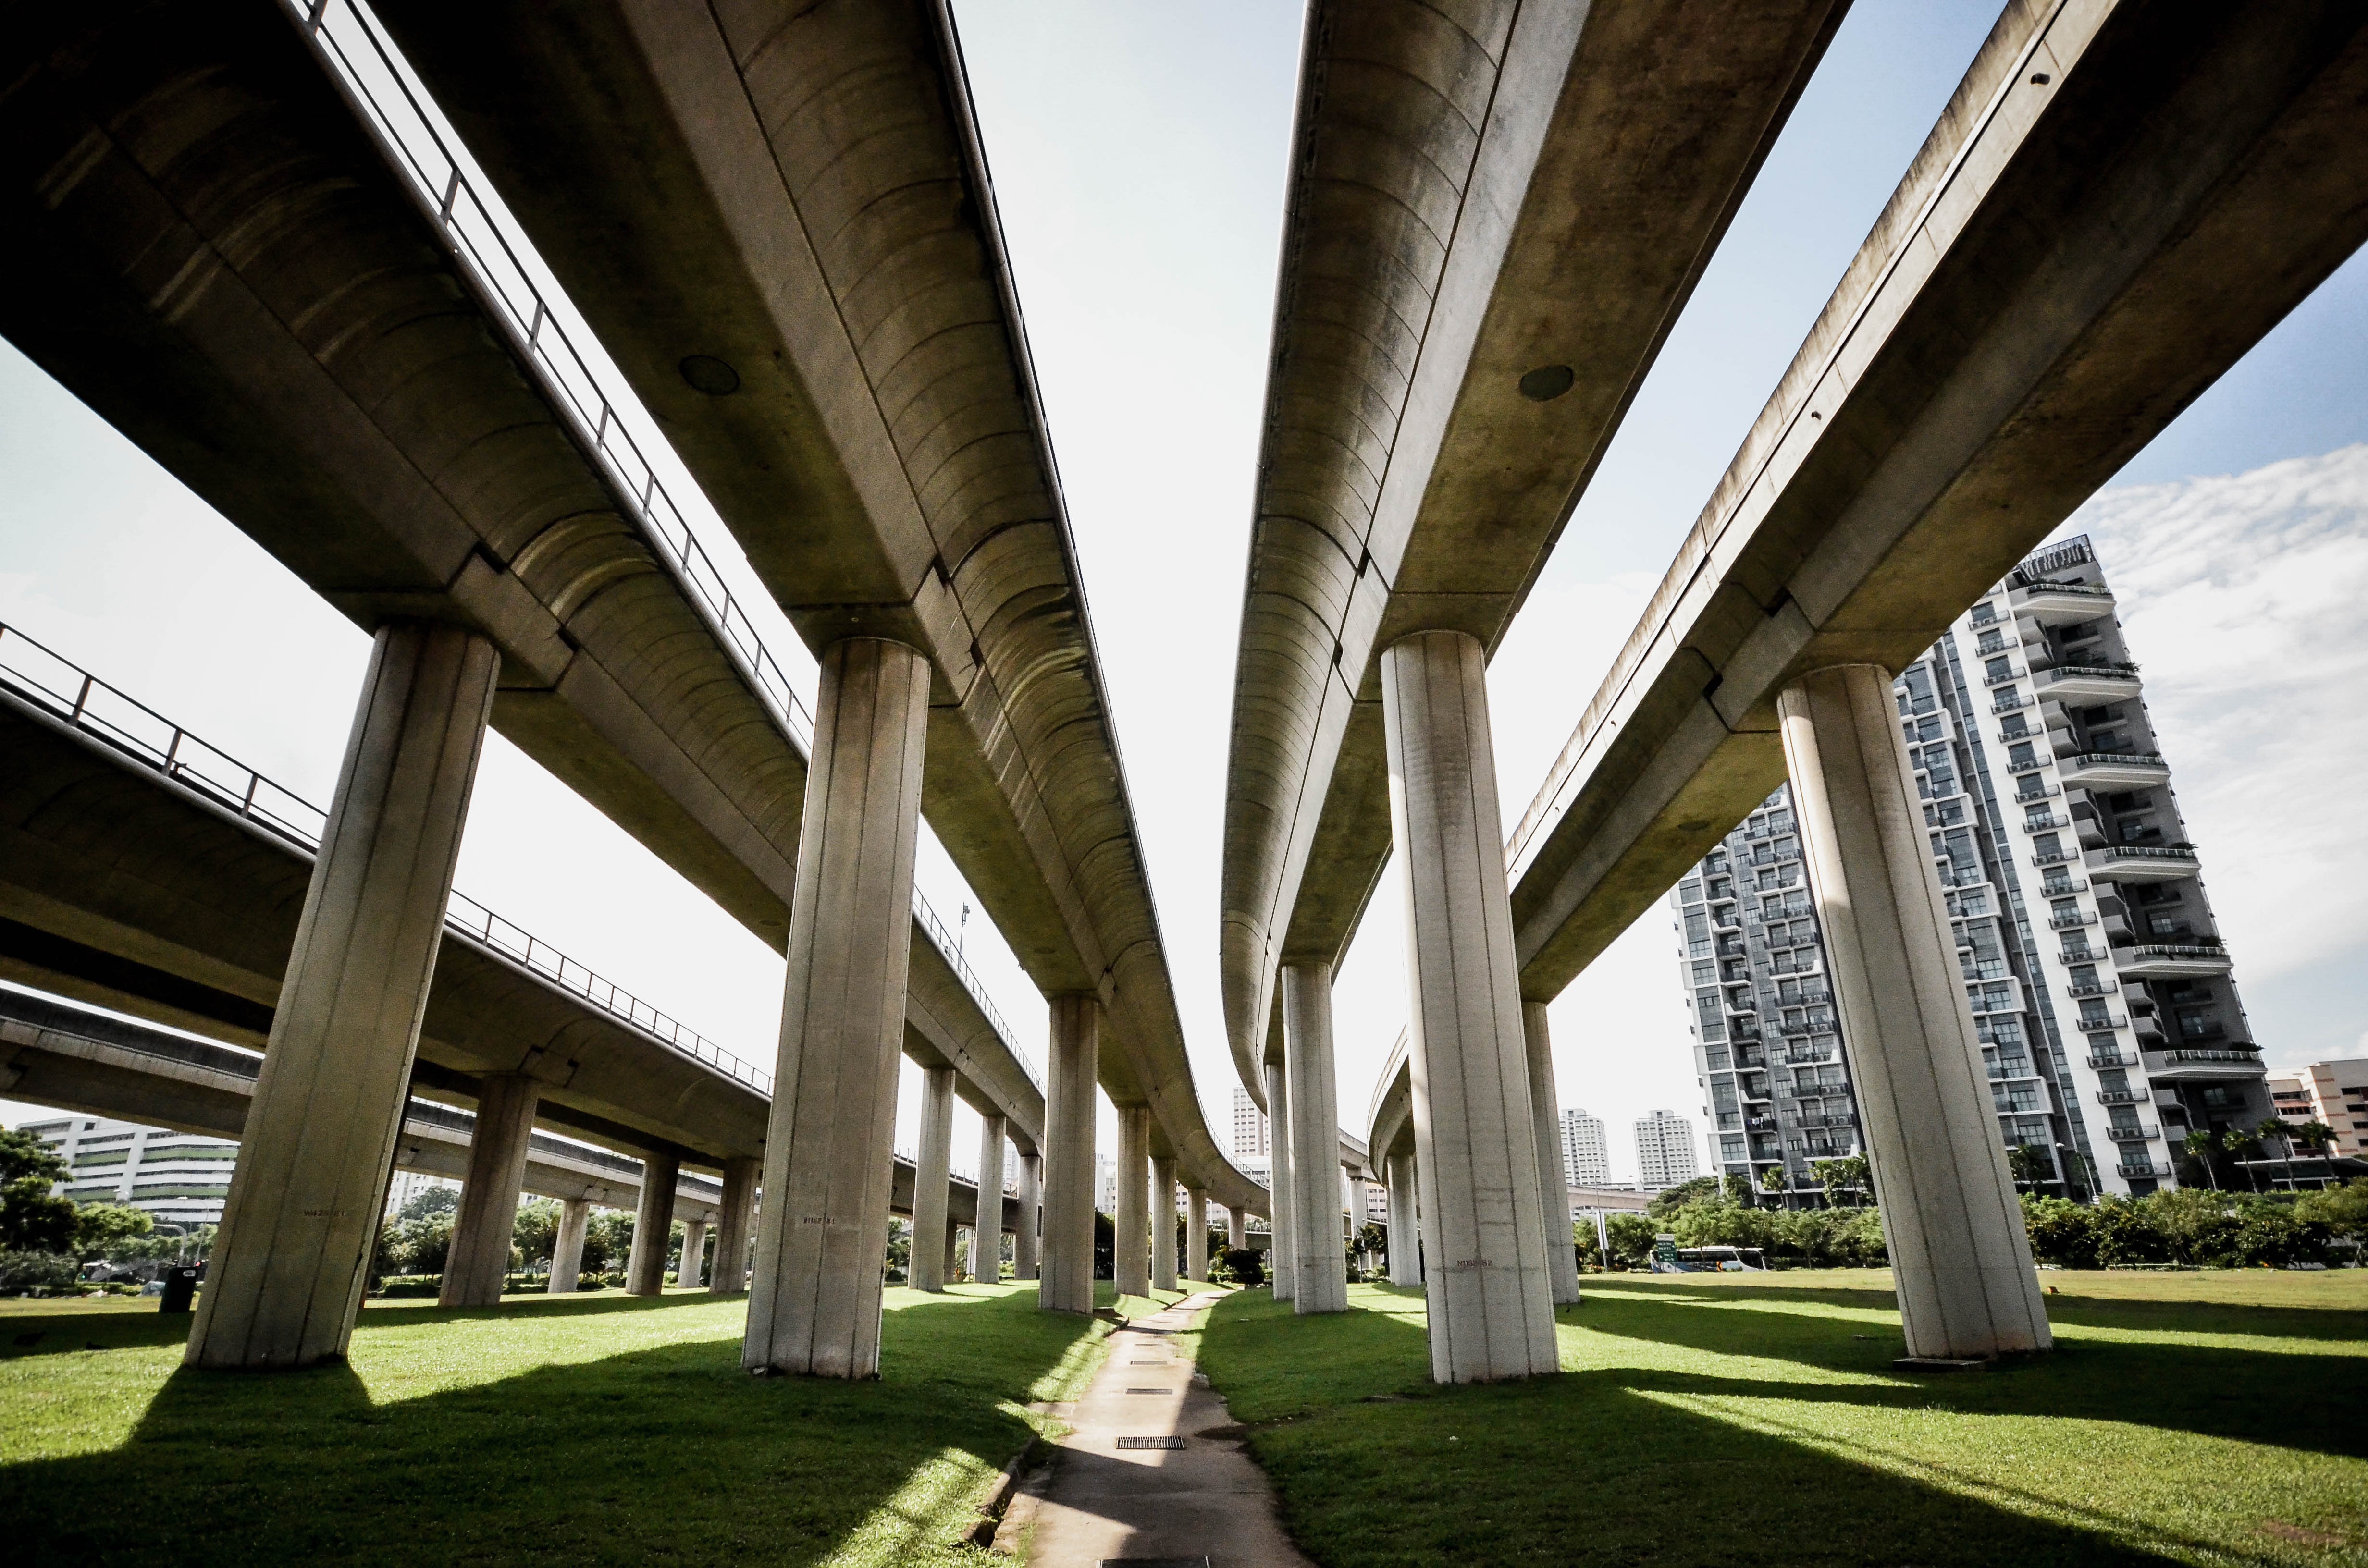
architecture, structure, bridge, arch, column, landmark, symmetry, estate, urban area